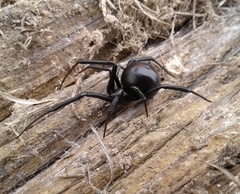
Species: Lactrodectus_hesperus